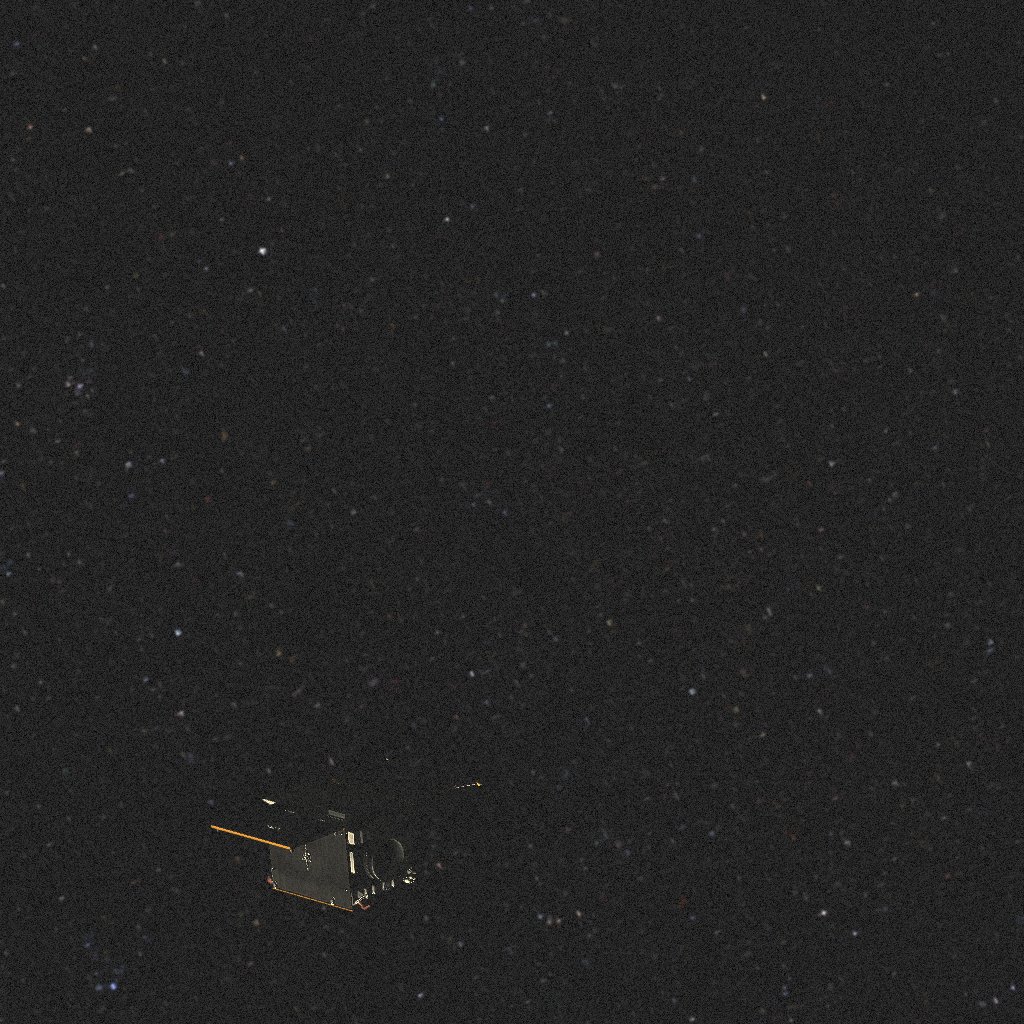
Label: proba_2